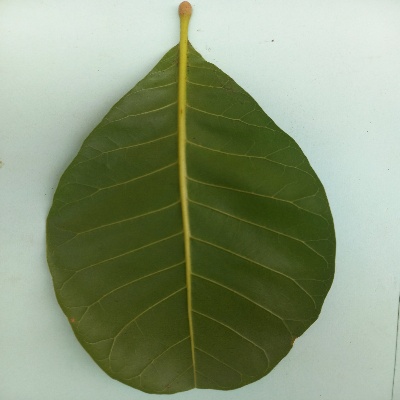
Crop: Cashew
Condition: healthy